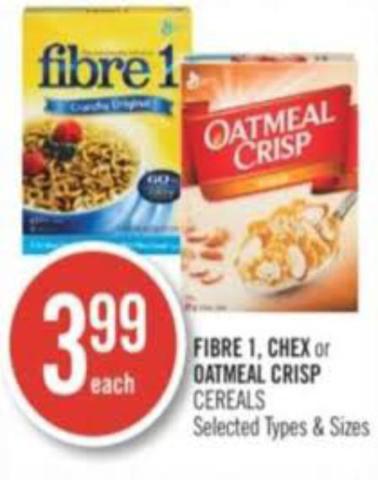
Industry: Food